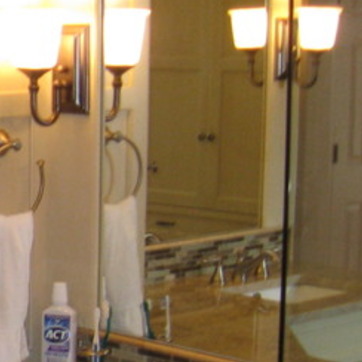
Material: mirror